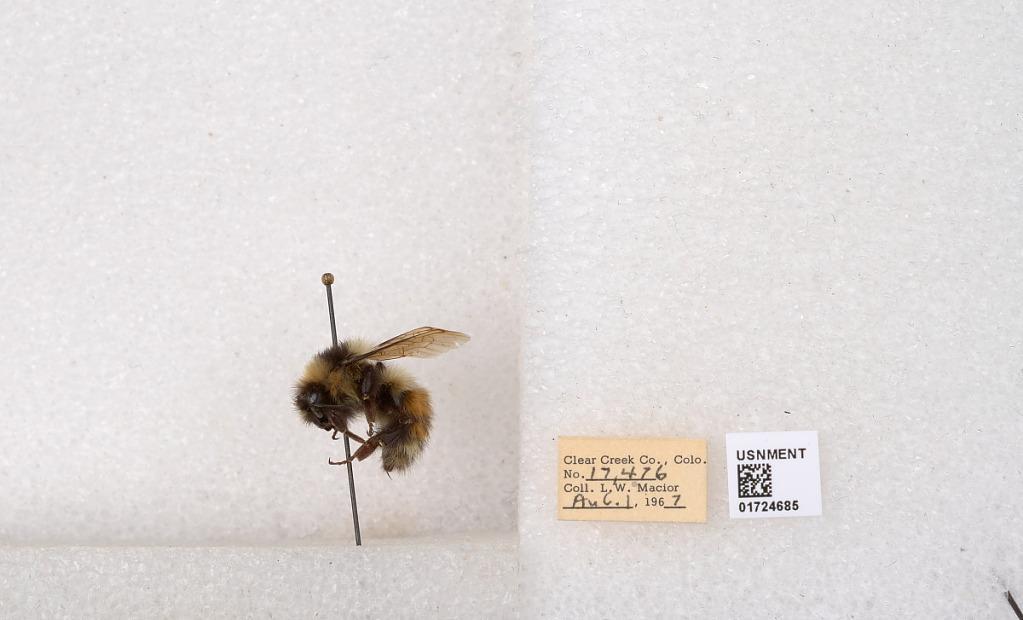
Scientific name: Bombus (Pyrobombus) sylvicola Kirby
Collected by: L. Macior
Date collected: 1967-8-1
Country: United States
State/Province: Colorado
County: Clear Creek
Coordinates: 39.6891, -105.644